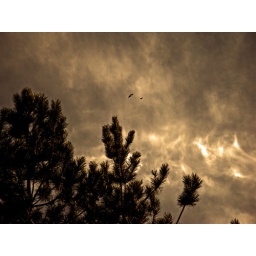
birds in the sky